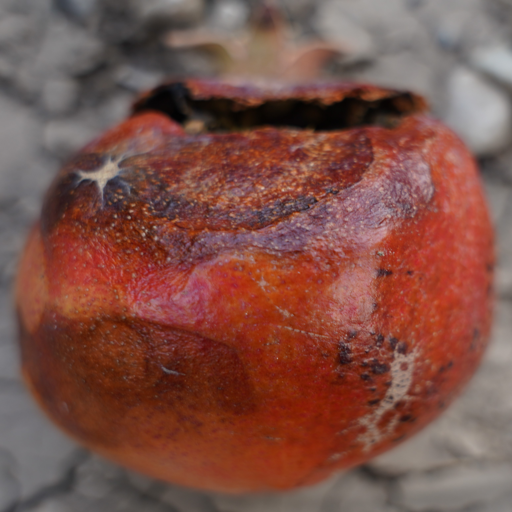
Label: Colletotrichum spp